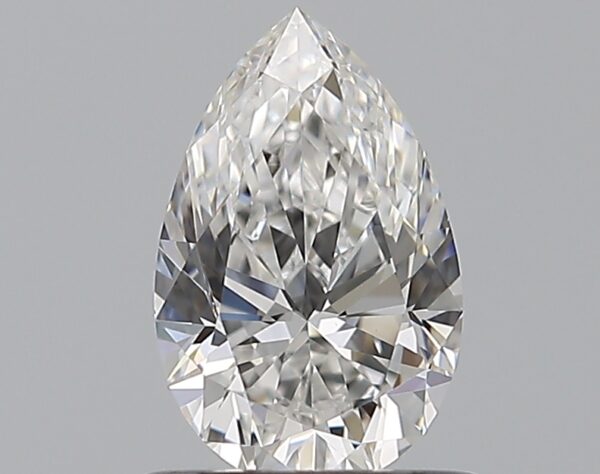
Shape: pear
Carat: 0.7
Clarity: VVS2
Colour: E
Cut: EX
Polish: EX
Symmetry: VG
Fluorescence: N
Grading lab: GIA
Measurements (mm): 7.57 x 4.86 x 3.1